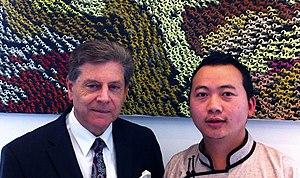
Otgonbayar Ershuu né en 1981 à Oulan-Bator en Mongolie, est un artiste peintre mongol qui a étudié et travaille en Allemagne. Son nom d'artiste est OTGO.